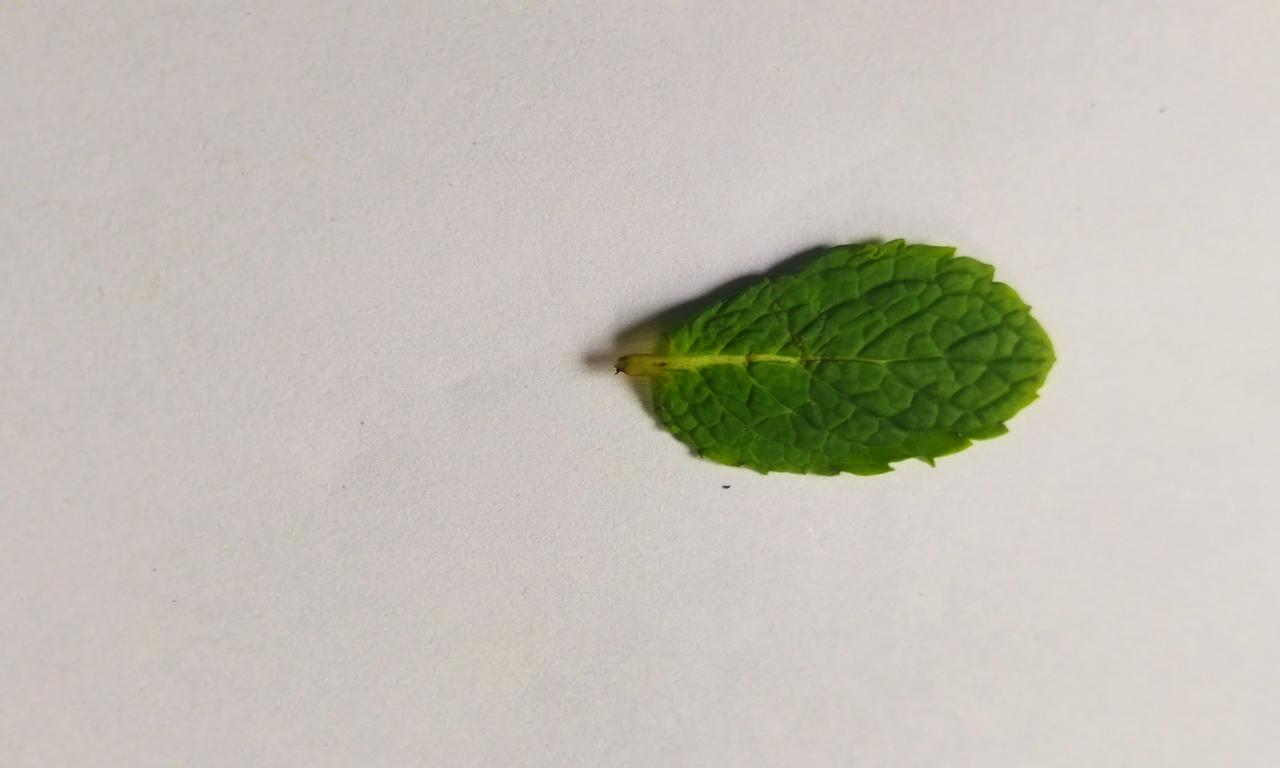
Label: Fresh